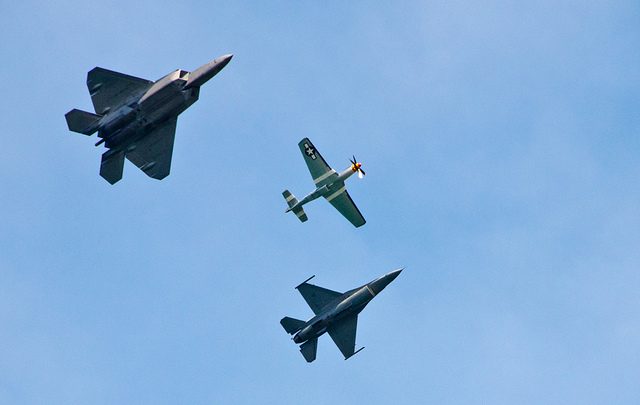
A formation of aircraft flying through a blue sky.